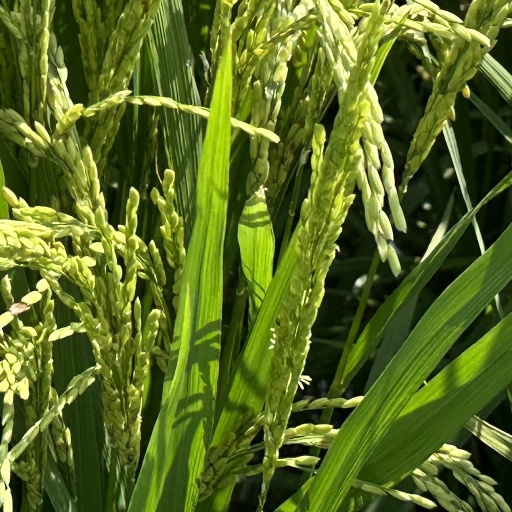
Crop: rice